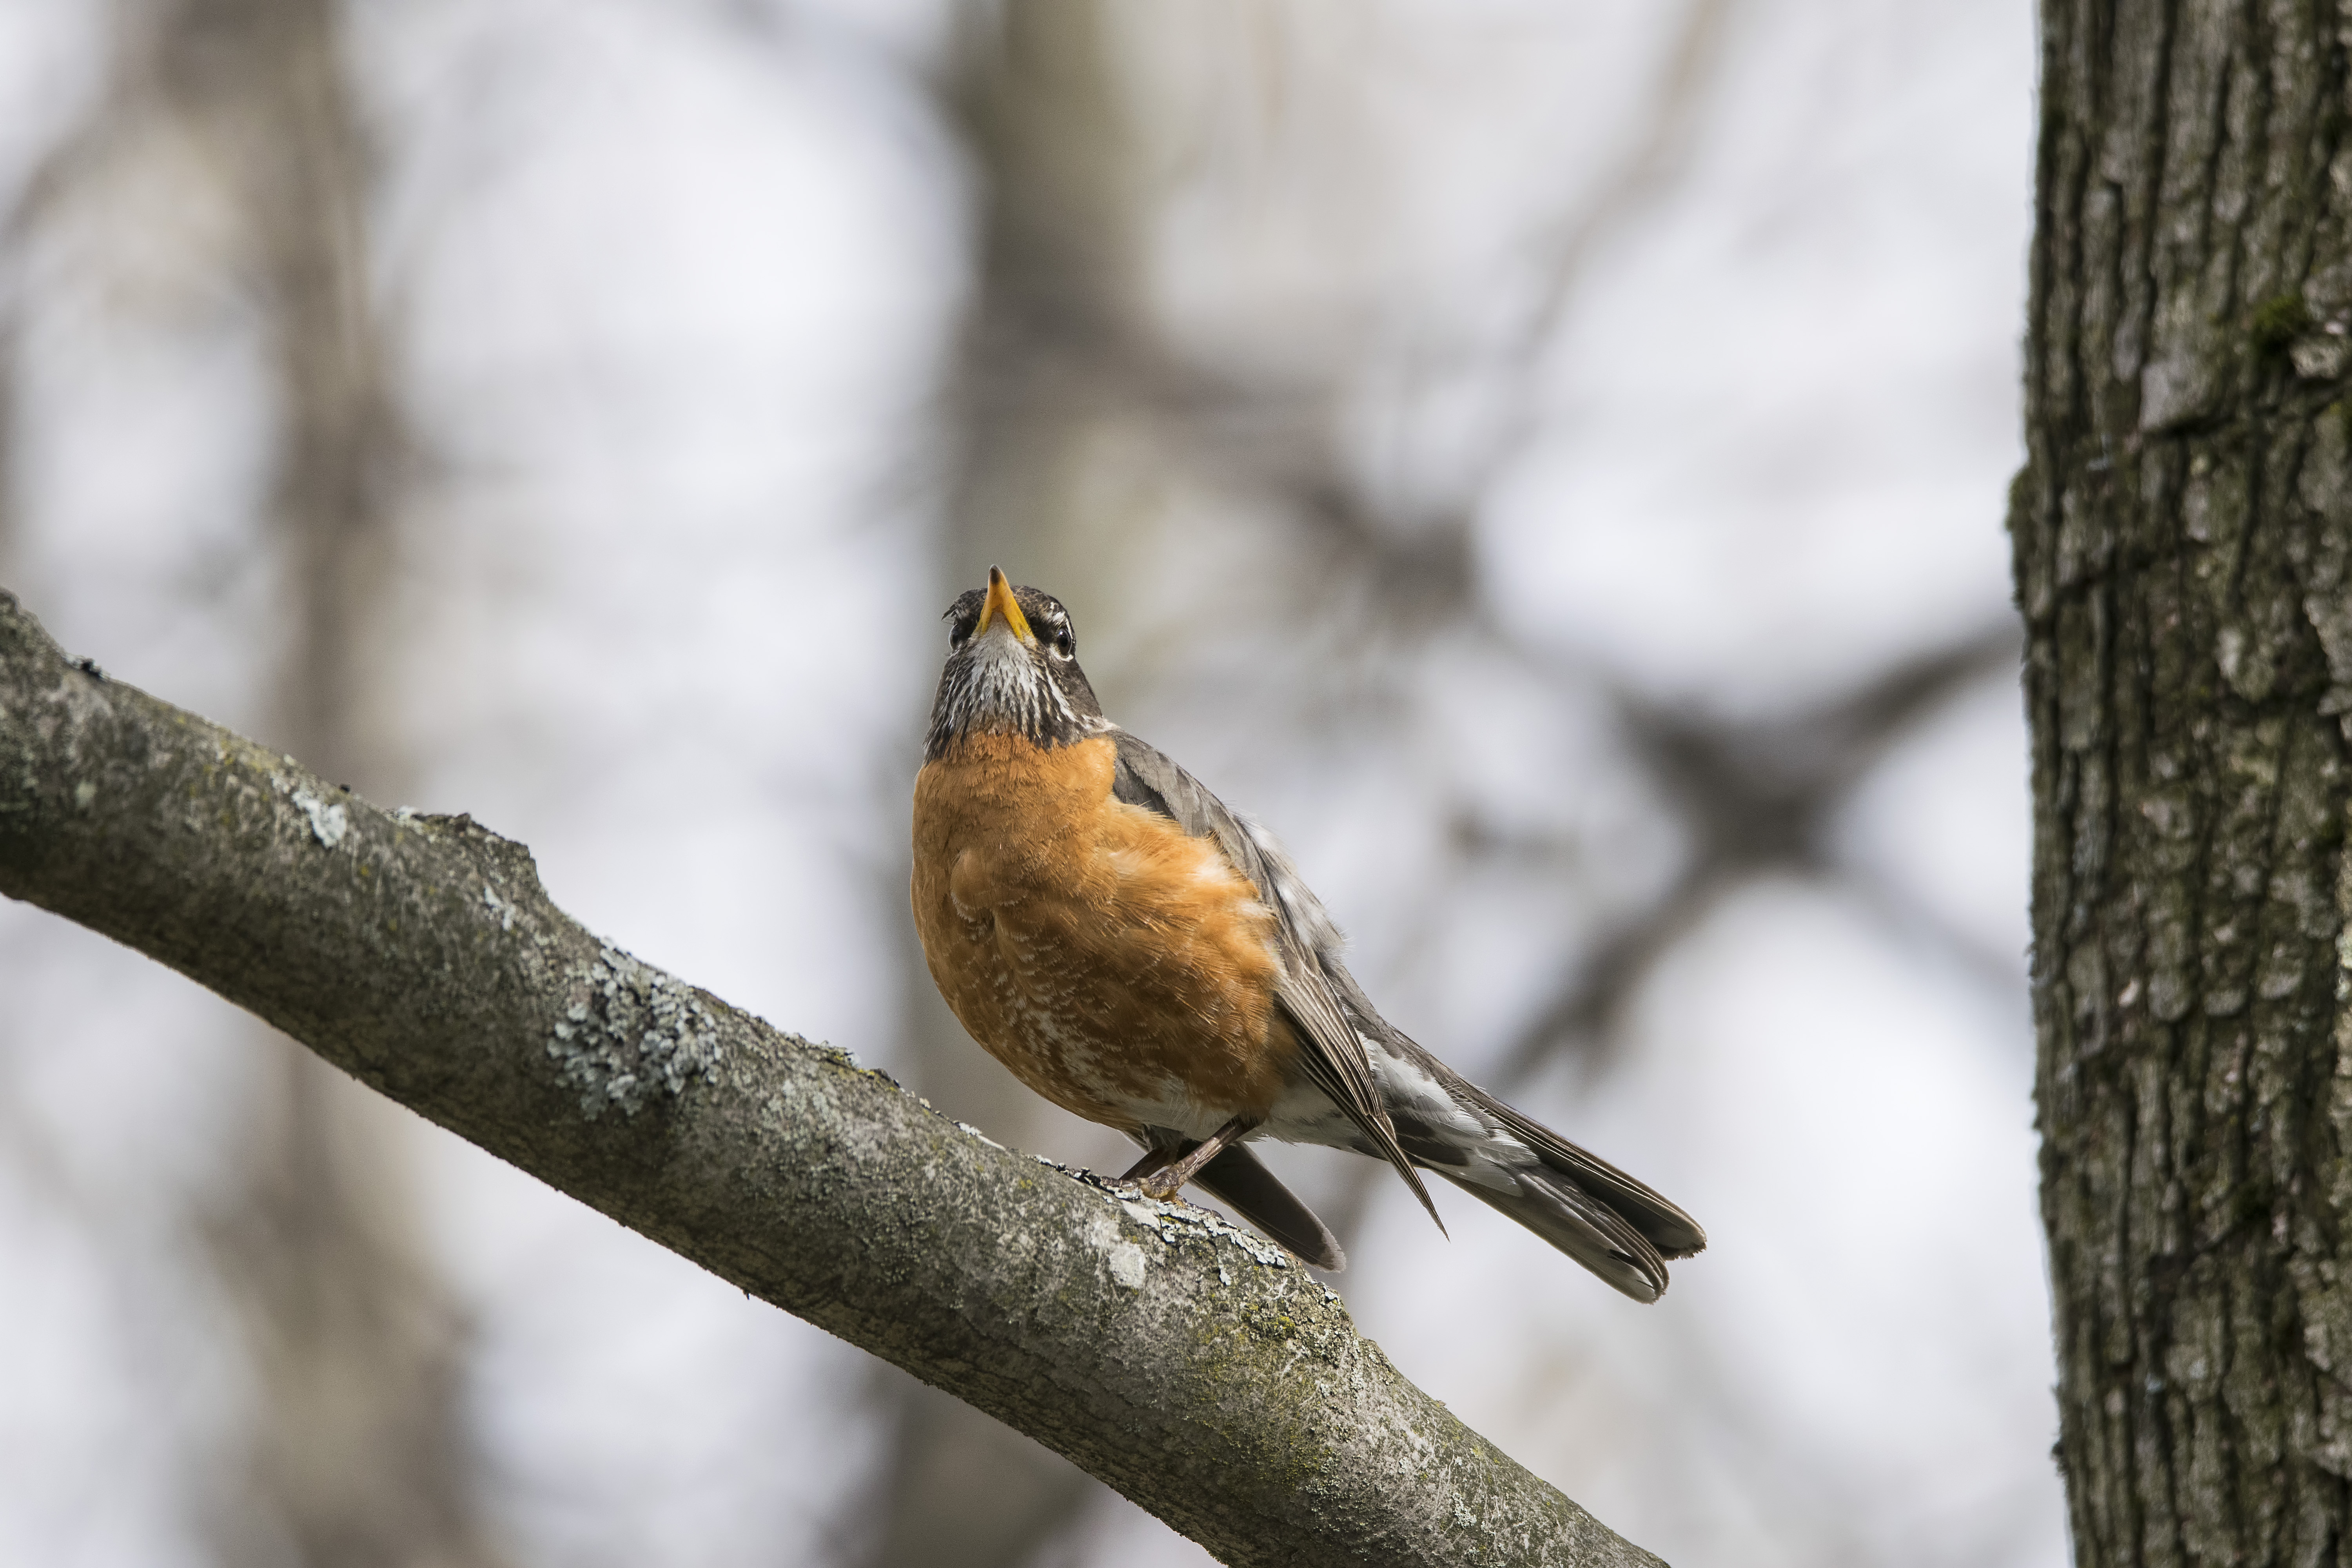
nature, branch, bird, wildlife, beak, robin, fauna, close up, american, canada, vertebrate, quebec, finch, sherbrooke, oiseau, damrique, merle, brambling, old world flycatcher, perching bird, european robin